Heckle and Jeckle

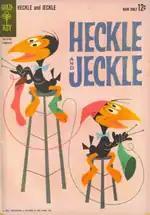
Gold Key Comics "Heckle and Jeckle" #2, from February 1962

Heckle and Jeckle have been licensed for toys, T-shirts, puzzles, games, salt and pepper shakers, Halloween costumes, plush dolls, puppets, coloring books, cookie jars and other consumer products for decades, variously through Terrytoons, CBS Television and Viacom. Selected cartoons from the original series of 52 theatrical titles were briefly made available on VHS home video in the 1990s, but a major DVD release has yet to materialize. The characters also regularly appeared in comic books over the years, including "Mighty Mouse", "Terrytoons" and "Paul Terry's Comics", and even headlined a number of their own comic book titles: